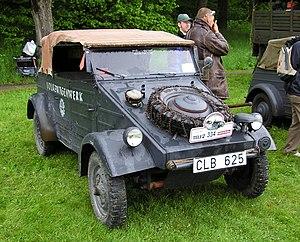
Le VW 82 Kübelwagen est un véhicule léger militaire allemand de la Seconde Guerre mondiale, produit et utilisé de 1940 à 1945.